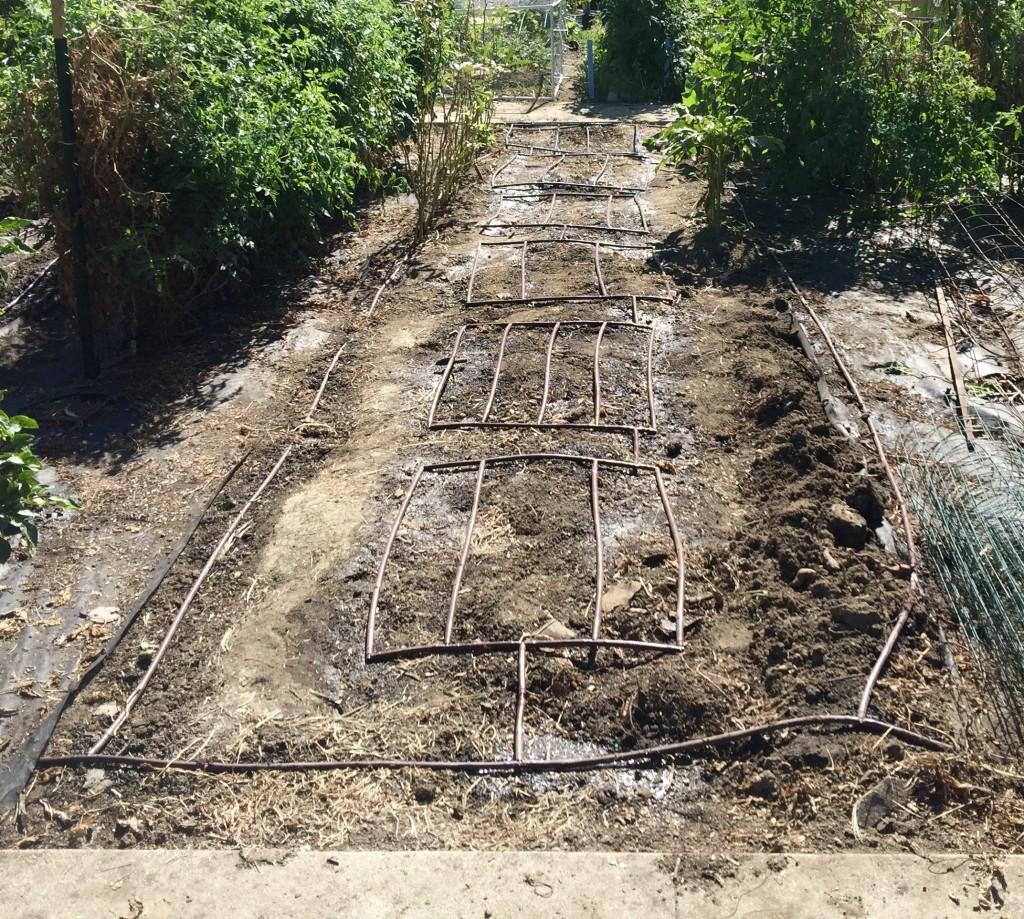
Mfumo wa umwagiliaji usio rasmi au wa kutengeneza na mikono. Ukiwa na mabomba au waya zilizopangwa kwenye mistari shambani. Lengo la mfumo huu ni kusambaza maji kwa mimea iliyopandwa, hususan katika maeneo yenye mimea pembeni. Ingawa unaonekana kuwa rahisi, mfumo huu unaonyesha jitihada za wakulima kutumia rasilimali zao chache kuhakikisha mimea inapata maji.